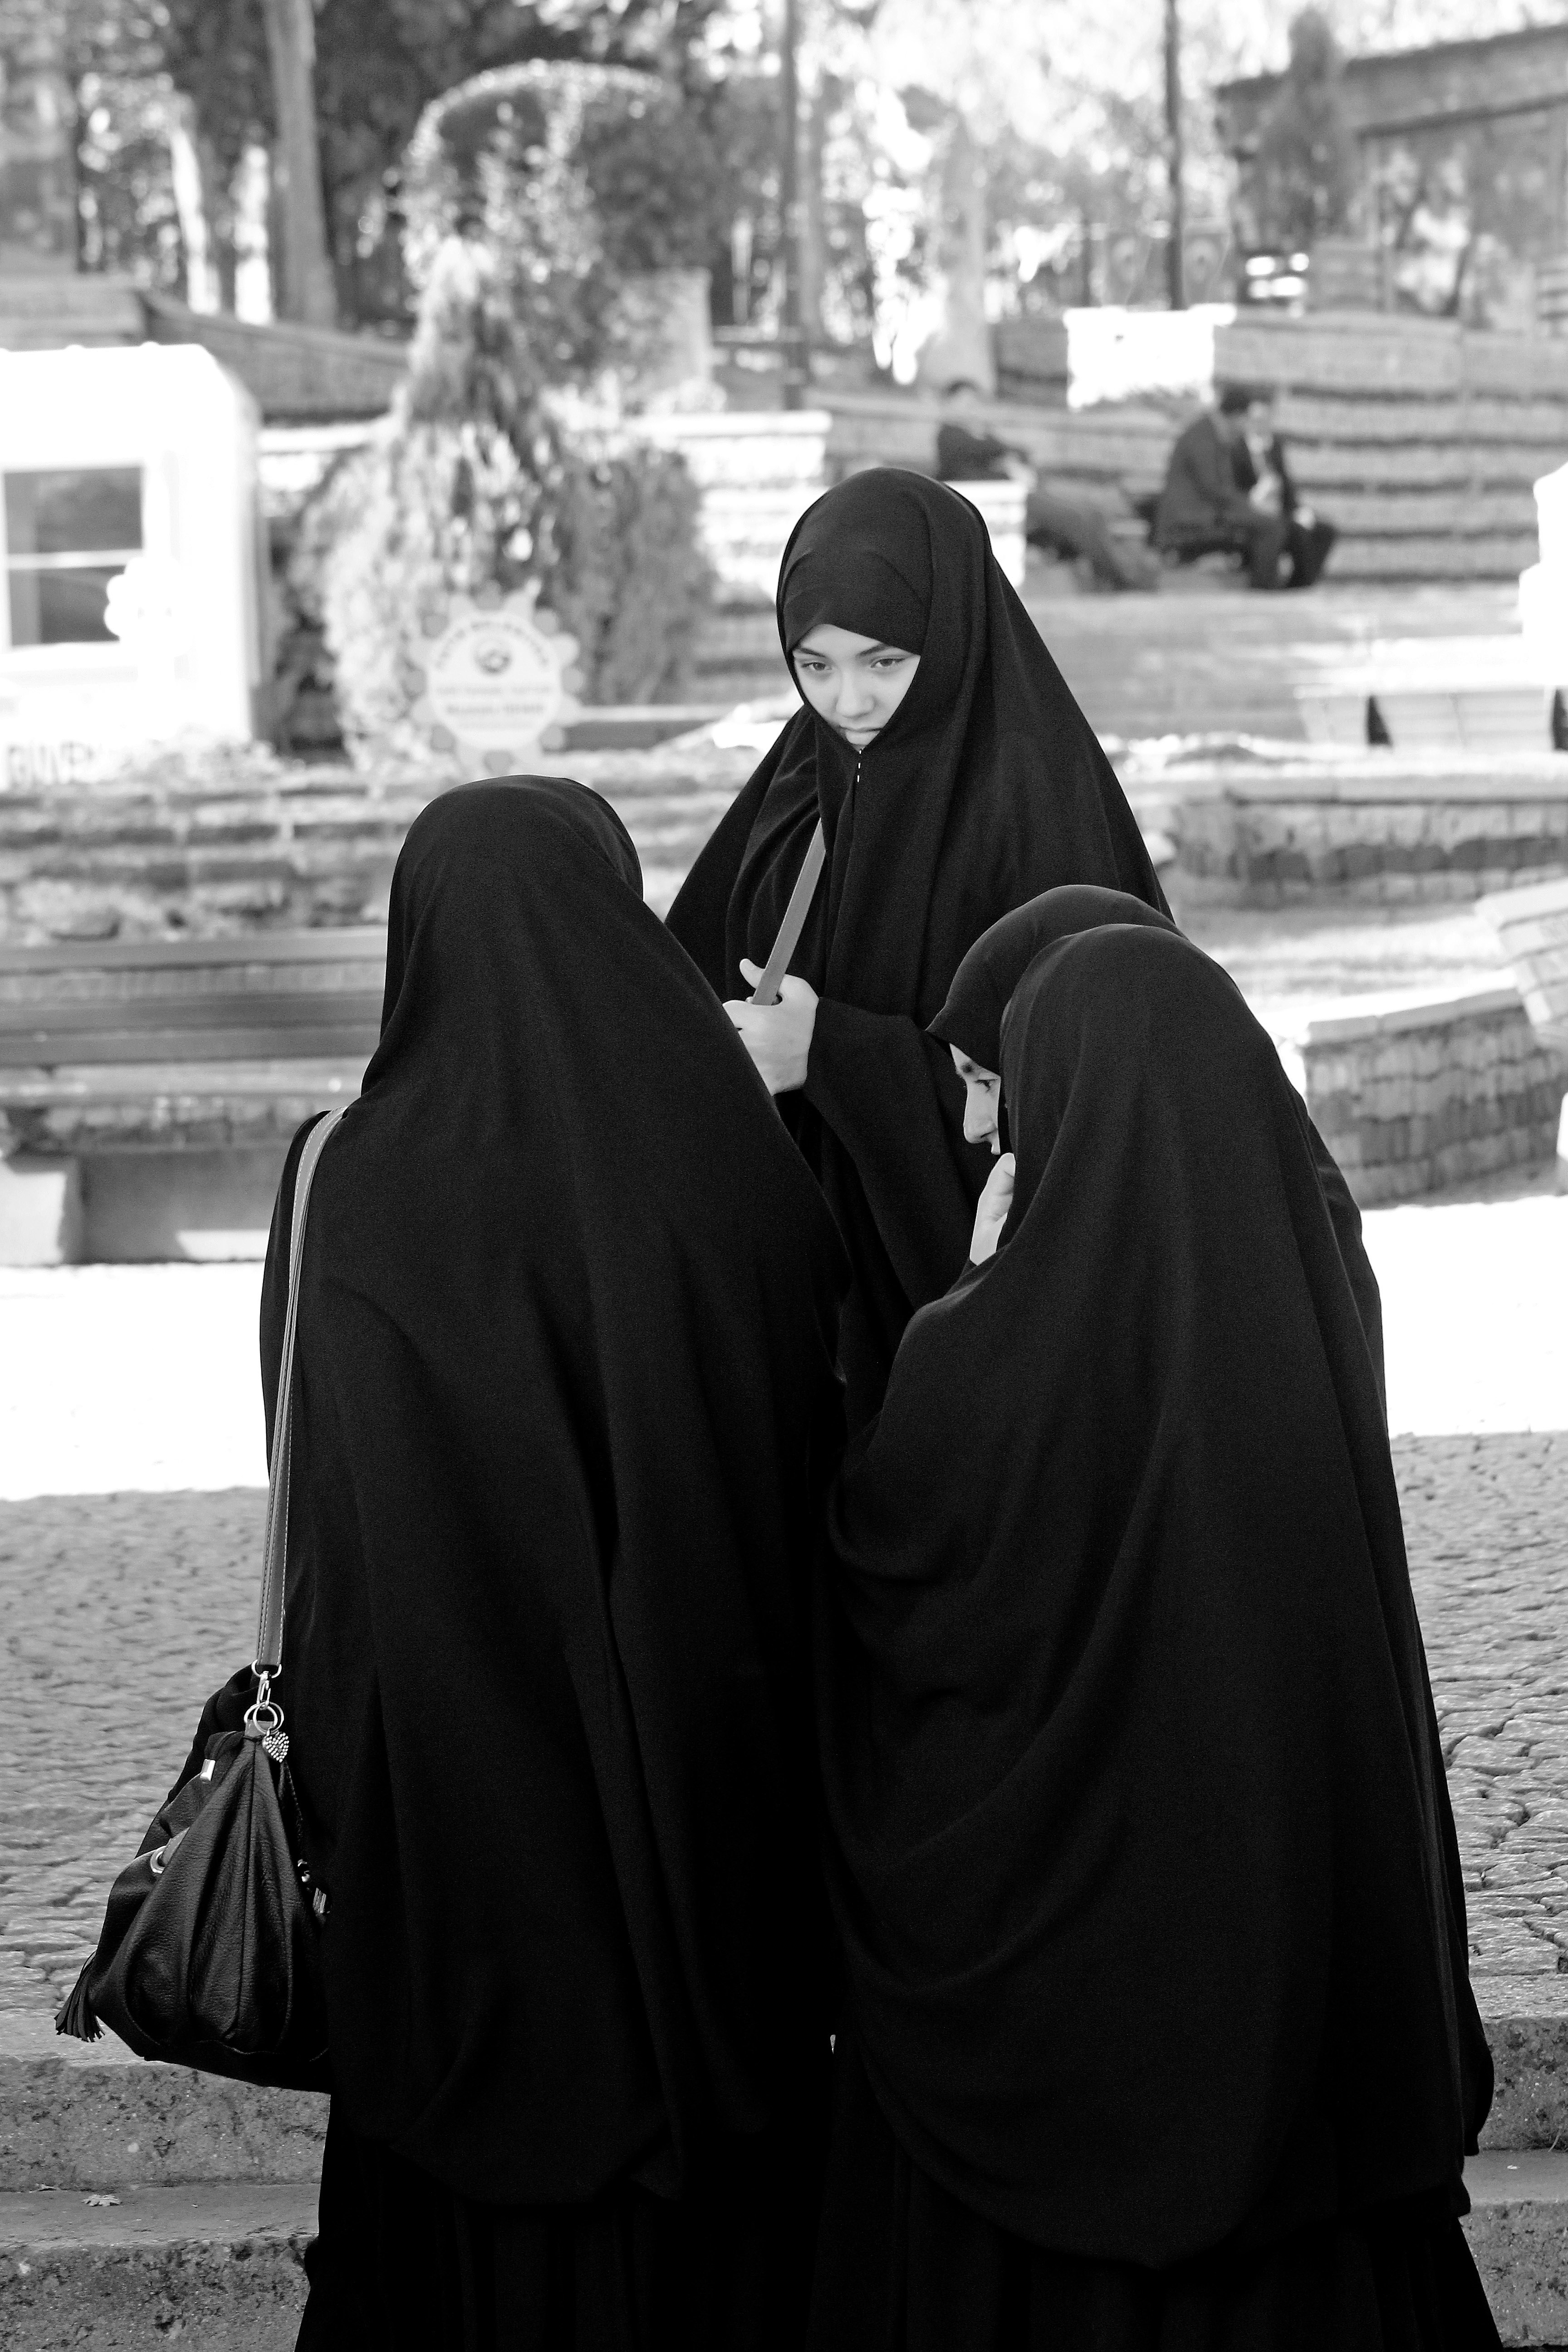
person, black and white, woman, road, white, street, sitting, clothing, black, monochrome, photograph, interaction, monochrome photography, human positions